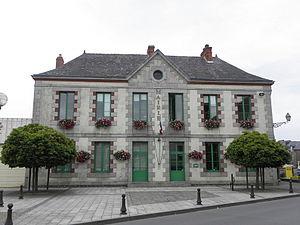
Mairie de Romillé (35).
Romillé est une commune française située dans le département d'Ille-et-Vilaine en région Bretagne, peuplée de 3 905 habitants.